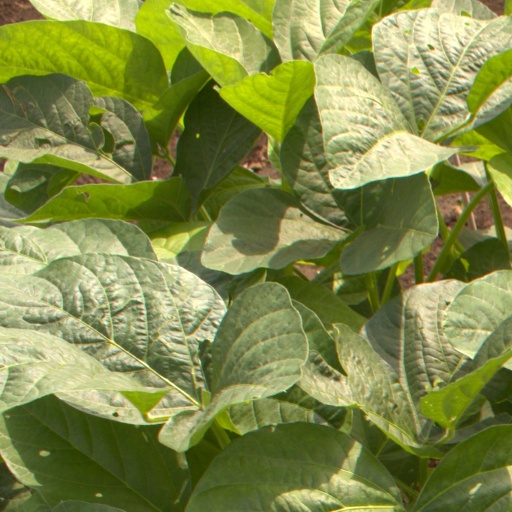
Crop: soybean